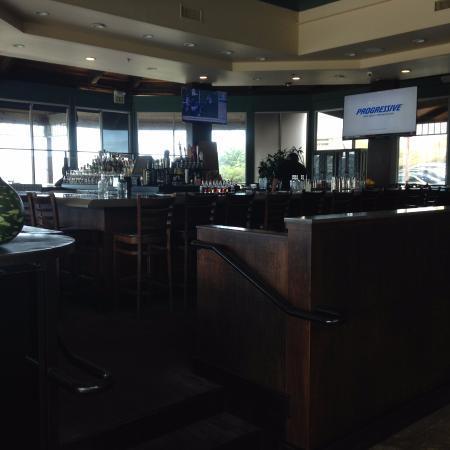
in the middle of the dining area